The World's Most Extraordinary Homes

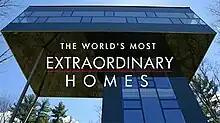

The World's Most Extraordinary Homes is a British documentary miniseries presented by Piers Taylor and Caroline Quentin and is broadcast on BBC Two. The series was also picked up by Netflix between March 2018 and July 2022.